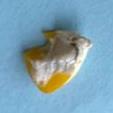
Maize quality: Bad